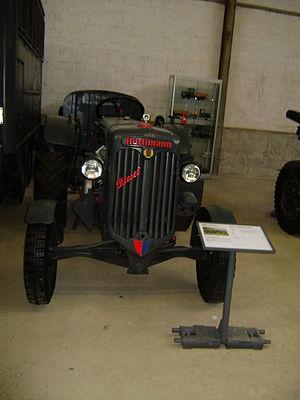
Les équipements de l'Armée suisse, rassemblent différentes sortes de véhicules, des chars de combat, des véhicules de transport de troupe ainsi que des hélicoptères de transport et des avions de combat en service dans les Forces terrestres ou les Forces aériennes.